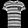
Label: T - shirt / top